James Dale Ritchie

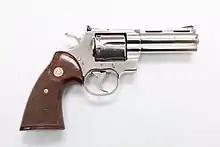
The Colt Python 357. revolver Ritchie used in the serial murders

Ritchie committed his first two confirmed murders during the early morning hours of July 3, 2016, when he shot 20-year-old Brianna Foisy and 41-year-old Jason Netter Sr. The two bodies were discovered together along a bike path near Ship Creek by a bicyclist at 7:45 a.m. Netter was noted for having extensive run-ins with the law, often regarding his drug-related activity, as well as child support issues with his two daughters, one of whom changed her name. Foisy was homeless and had fallen into substance abuse, denying intervention by her adoptive mother, Marcella Foisy. The nature of Foisy and Netter's relationship – if any – was not determined or disclosed. On July 5, the murders were ruled a double homicide by the APD. After reviewing hours of surveillance footage, the APD released images of two unidentified men who were persons of interest for the investigation.